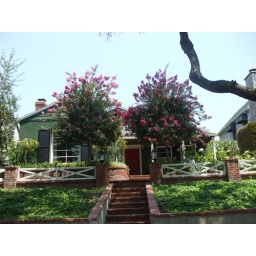
green house in fullerton